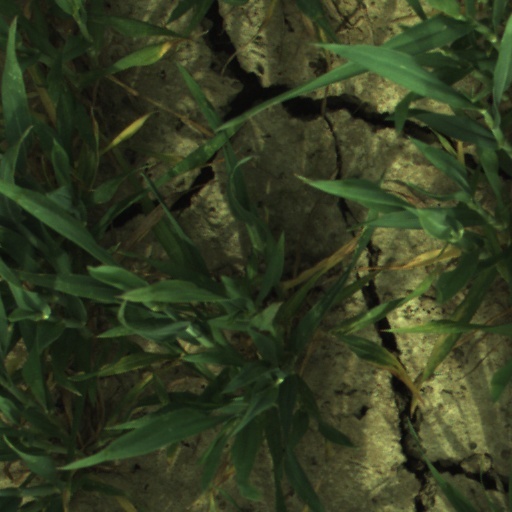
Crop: wheat